Pauline Grabosch

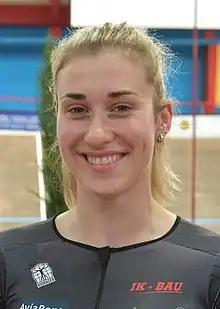
Grabosch in 2022

Pauline Sophie Grabosch (born 14 January 1998) is a German track cyclist, representing Germany at international competitions. She won the a Bronze medal in the Women's Team Sprint at the 2024 Paris Olympics. She won the silver medal at the 2016 UEC European Track Championships in the 500m time trial.